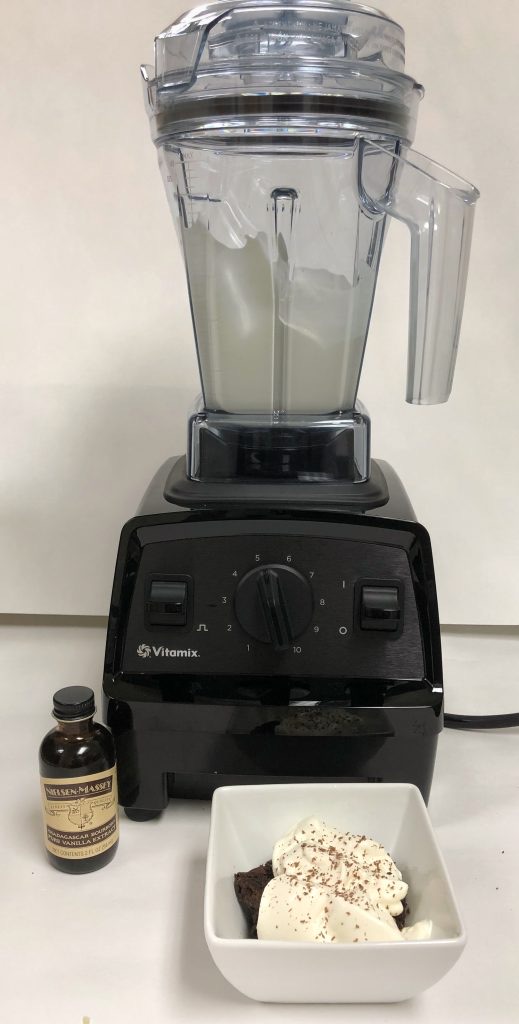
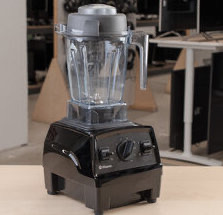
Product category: items_blender
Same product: yes